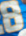
Number: 8